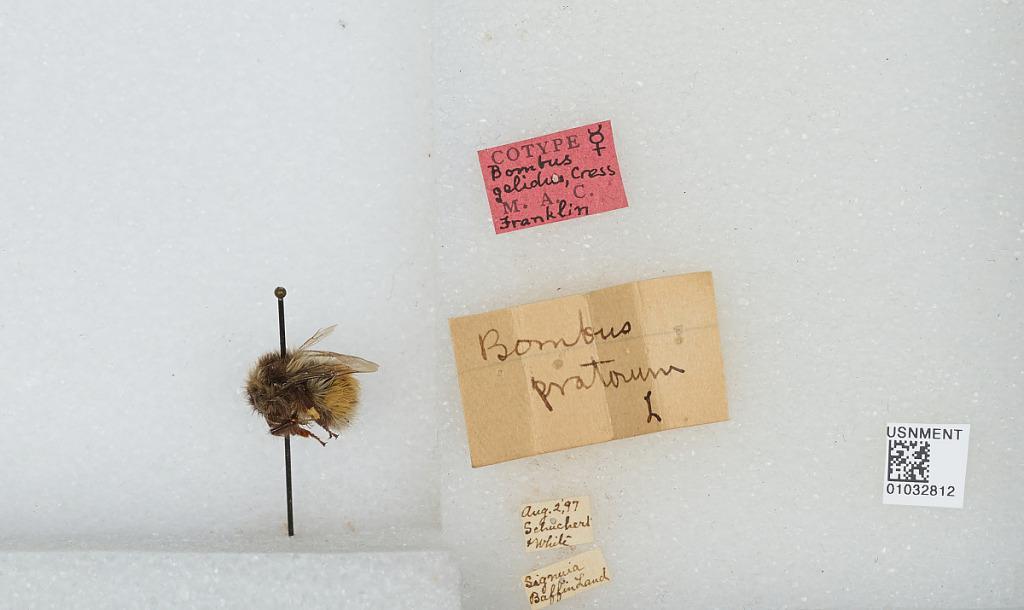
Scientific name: Bombus (Pyrobombus) sylvicola Kirby
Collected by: Schuchert & White
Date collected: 1897-8-2
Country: Canada
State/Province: Northwest Territories
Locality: Signuia, Baffin Island, Nunavut Territory